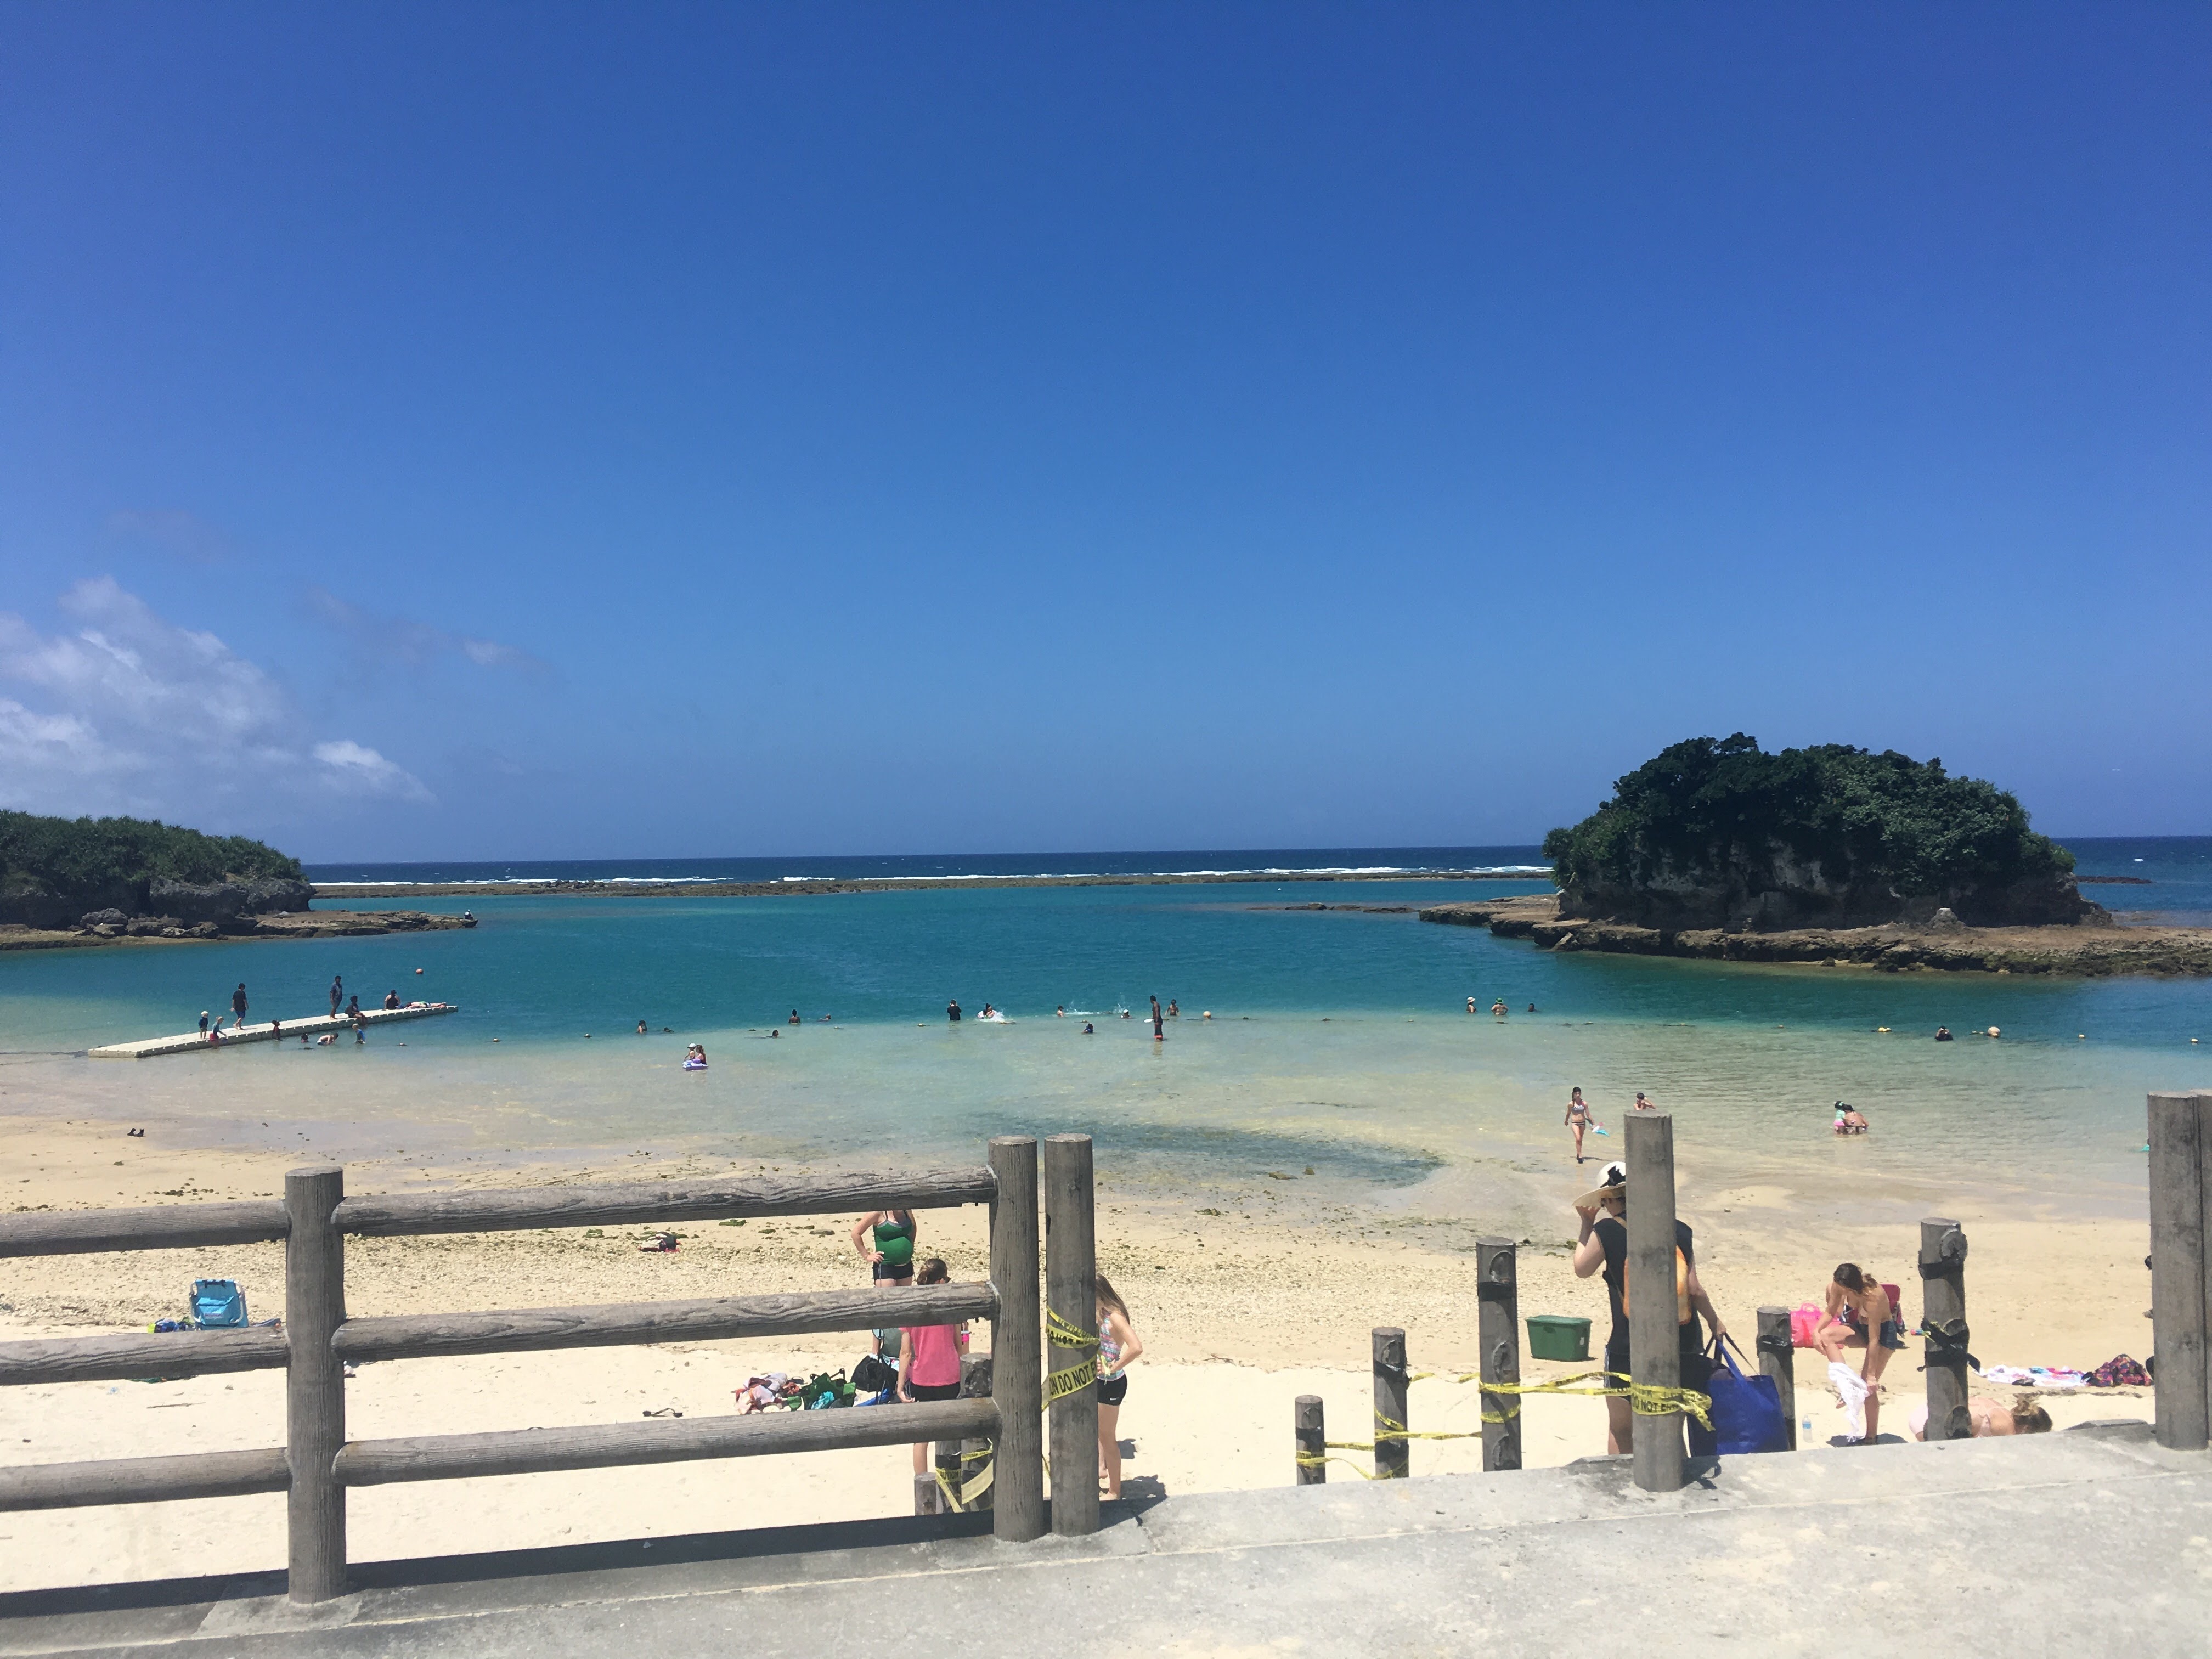
beach, sea, coast, ocean, shore, vacation, cove, bay, island, body of water, cape